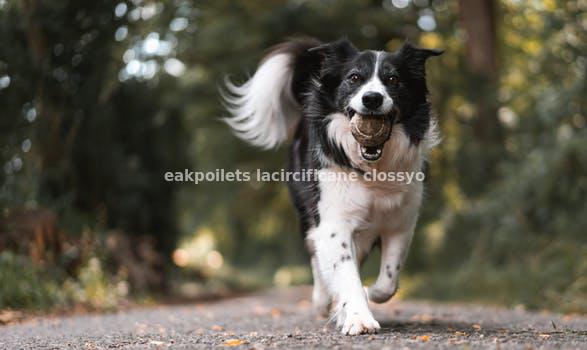
Label: Watermark